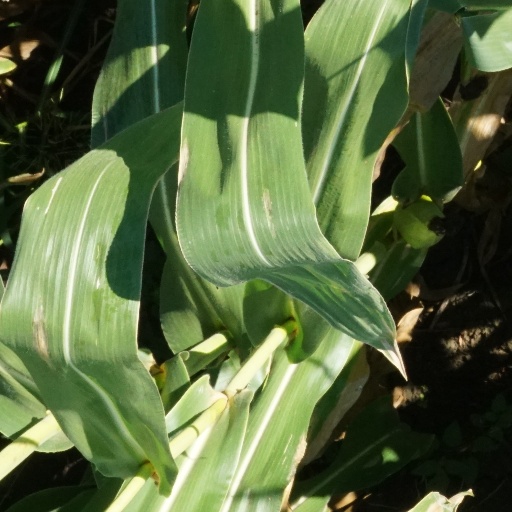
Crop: maize; corn